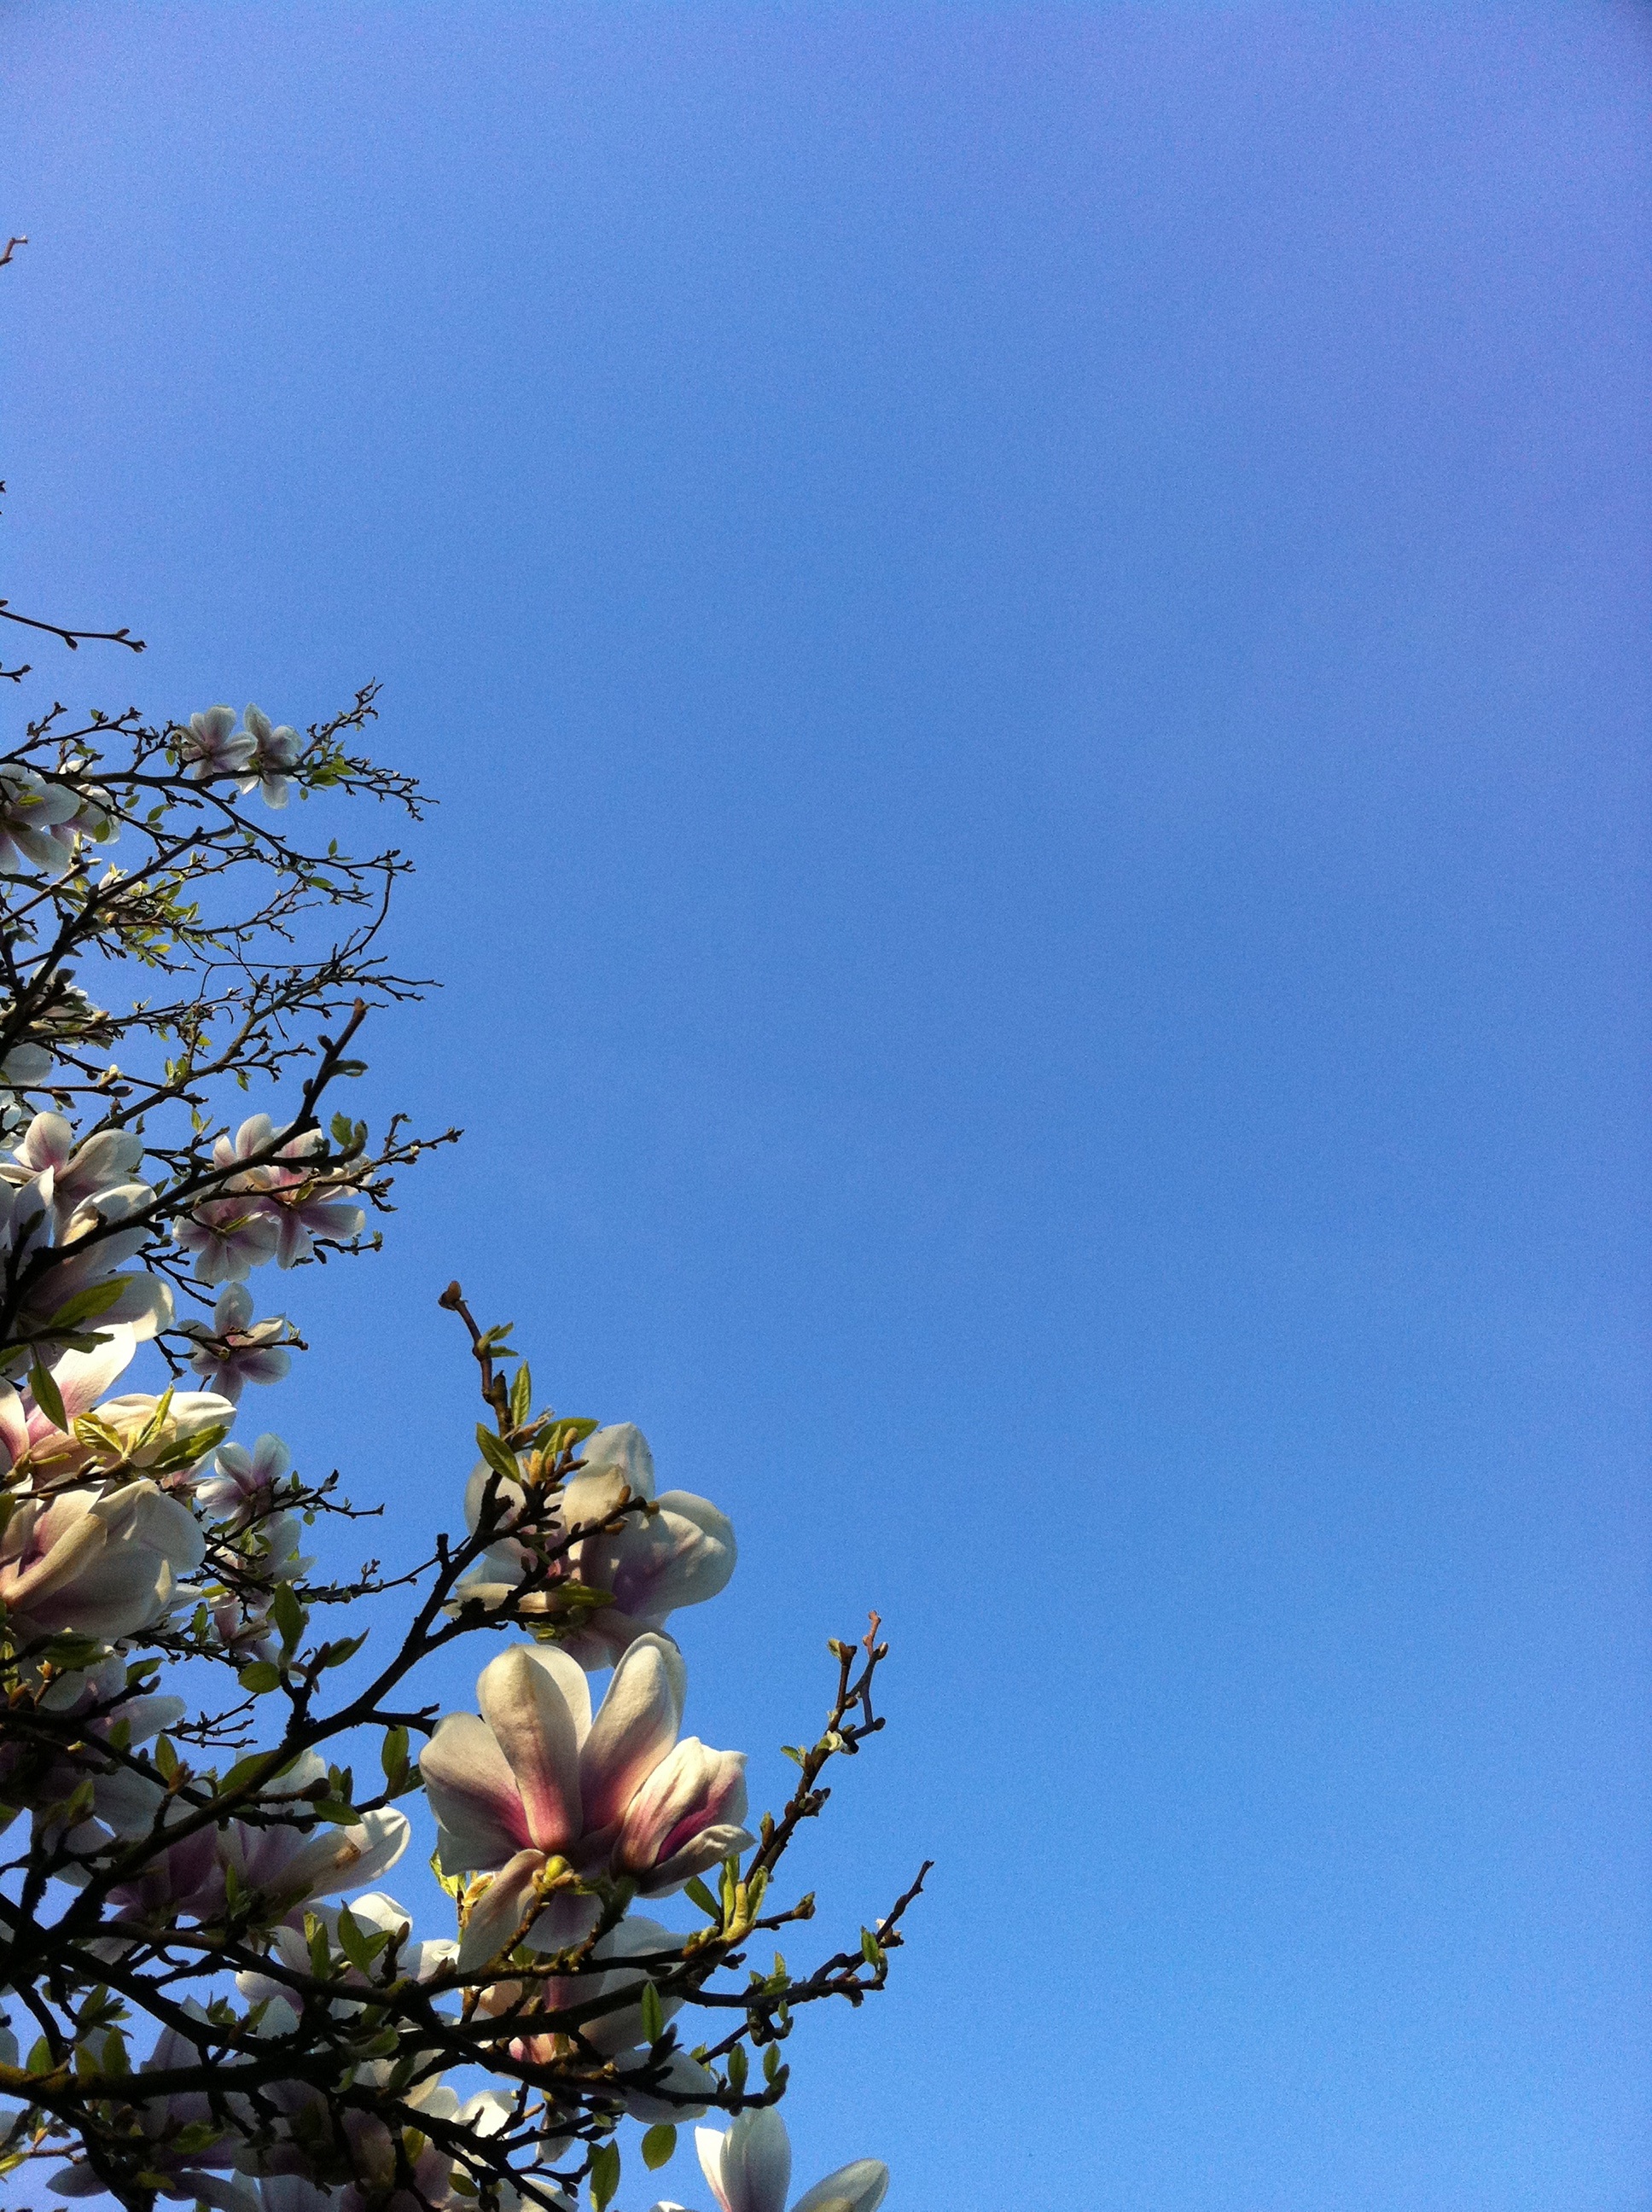
tree, nature, branch, blossom, cloud, plant, sky, sunlight, leaf, flower, bloom, blue, blue sky, flowers, magnolia, woody plant